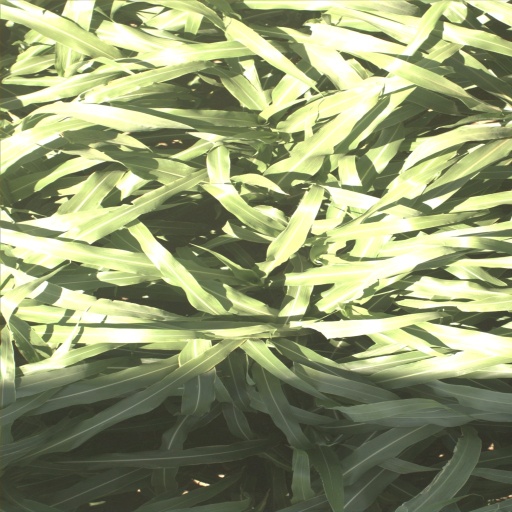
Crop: sorghum